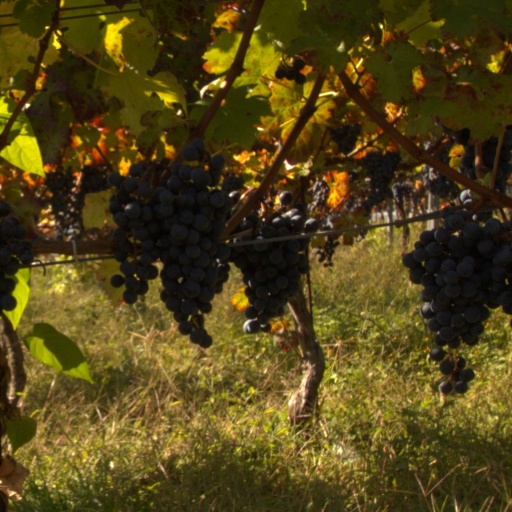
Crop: grape